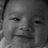
Emotion: happy